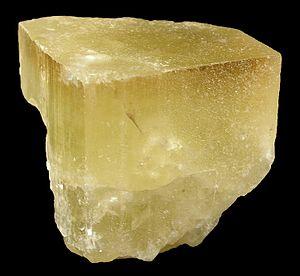
Momeik, ou Mong Mit en shan, est une ville de Birmanie située dans le nord de l'État Shan, au bord de la Shweli. Elle est célèbre pour ses pierres précieuses et semi-précieuses.